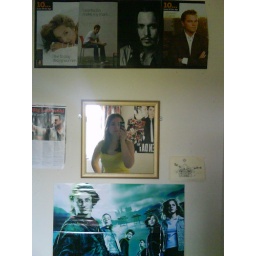
trapped in a mirror box